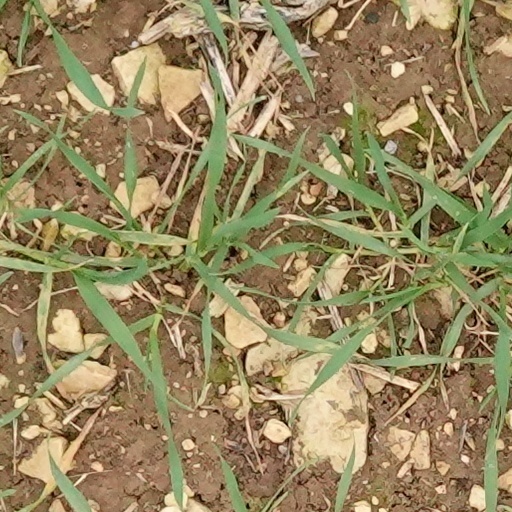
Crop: wheat